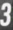
Number: 3